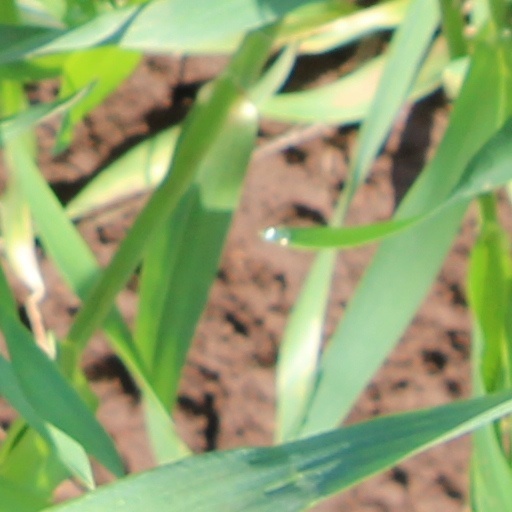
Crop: wheat